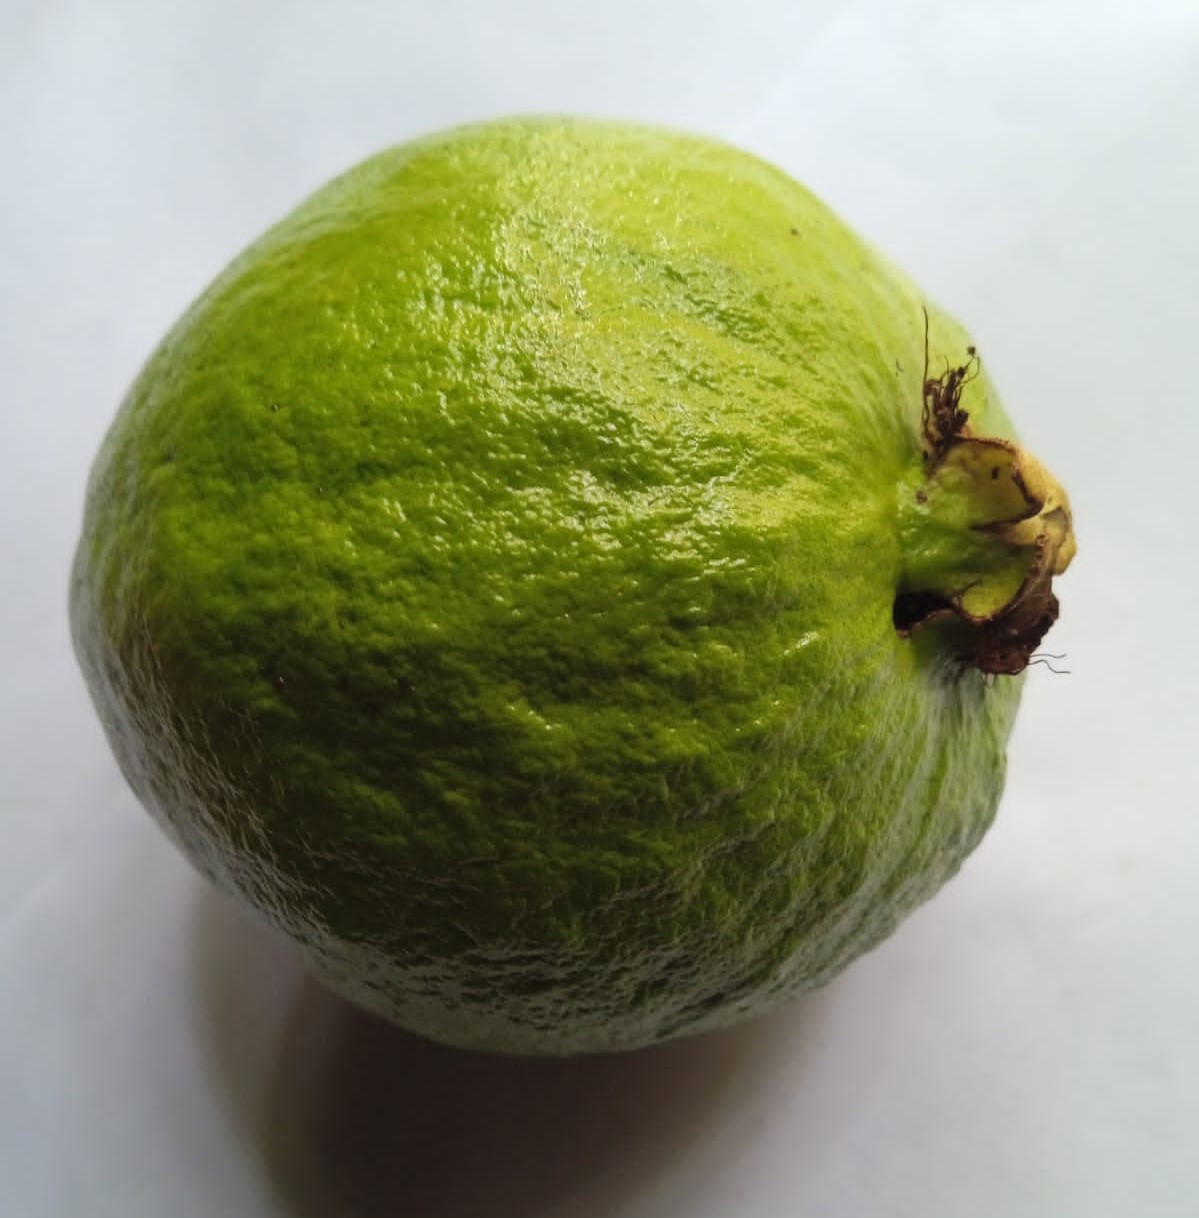
Fruit: guava
Condition: fresh